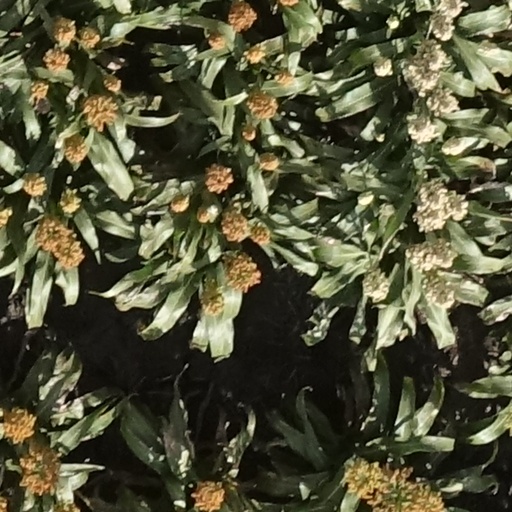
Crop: sorghum